Fore River Shipyard

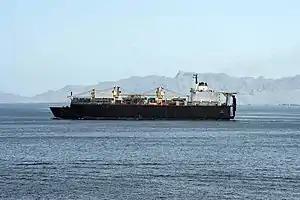
, in April 2020.

Delivery of in 1973 meant that the only work at the yard consisted of the modification of the Hayes and construction of cylinders for submarines at Newport News Shipbuilding and Electric Boat, which helped to maintain work for about two hundred and eighty machine shop workers. Economic salvation came to the yard during the construction of LNG-41, which was calculated to bring 5,500 to 6,000 workers employment. Projected to begin in July 1973, the work was delayed until December due to delays in yard improvements. In the meantime, the Irving Sealion was repaired at the yard. The Esso Halifax, which struck an iceberg on the way to Resolute Bay in Nova Scotia was repaired in the yard during this time.